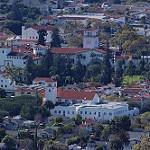
Label: buildings